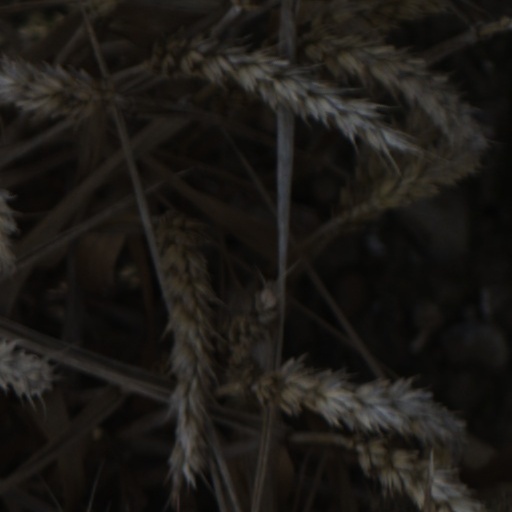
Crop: wheat